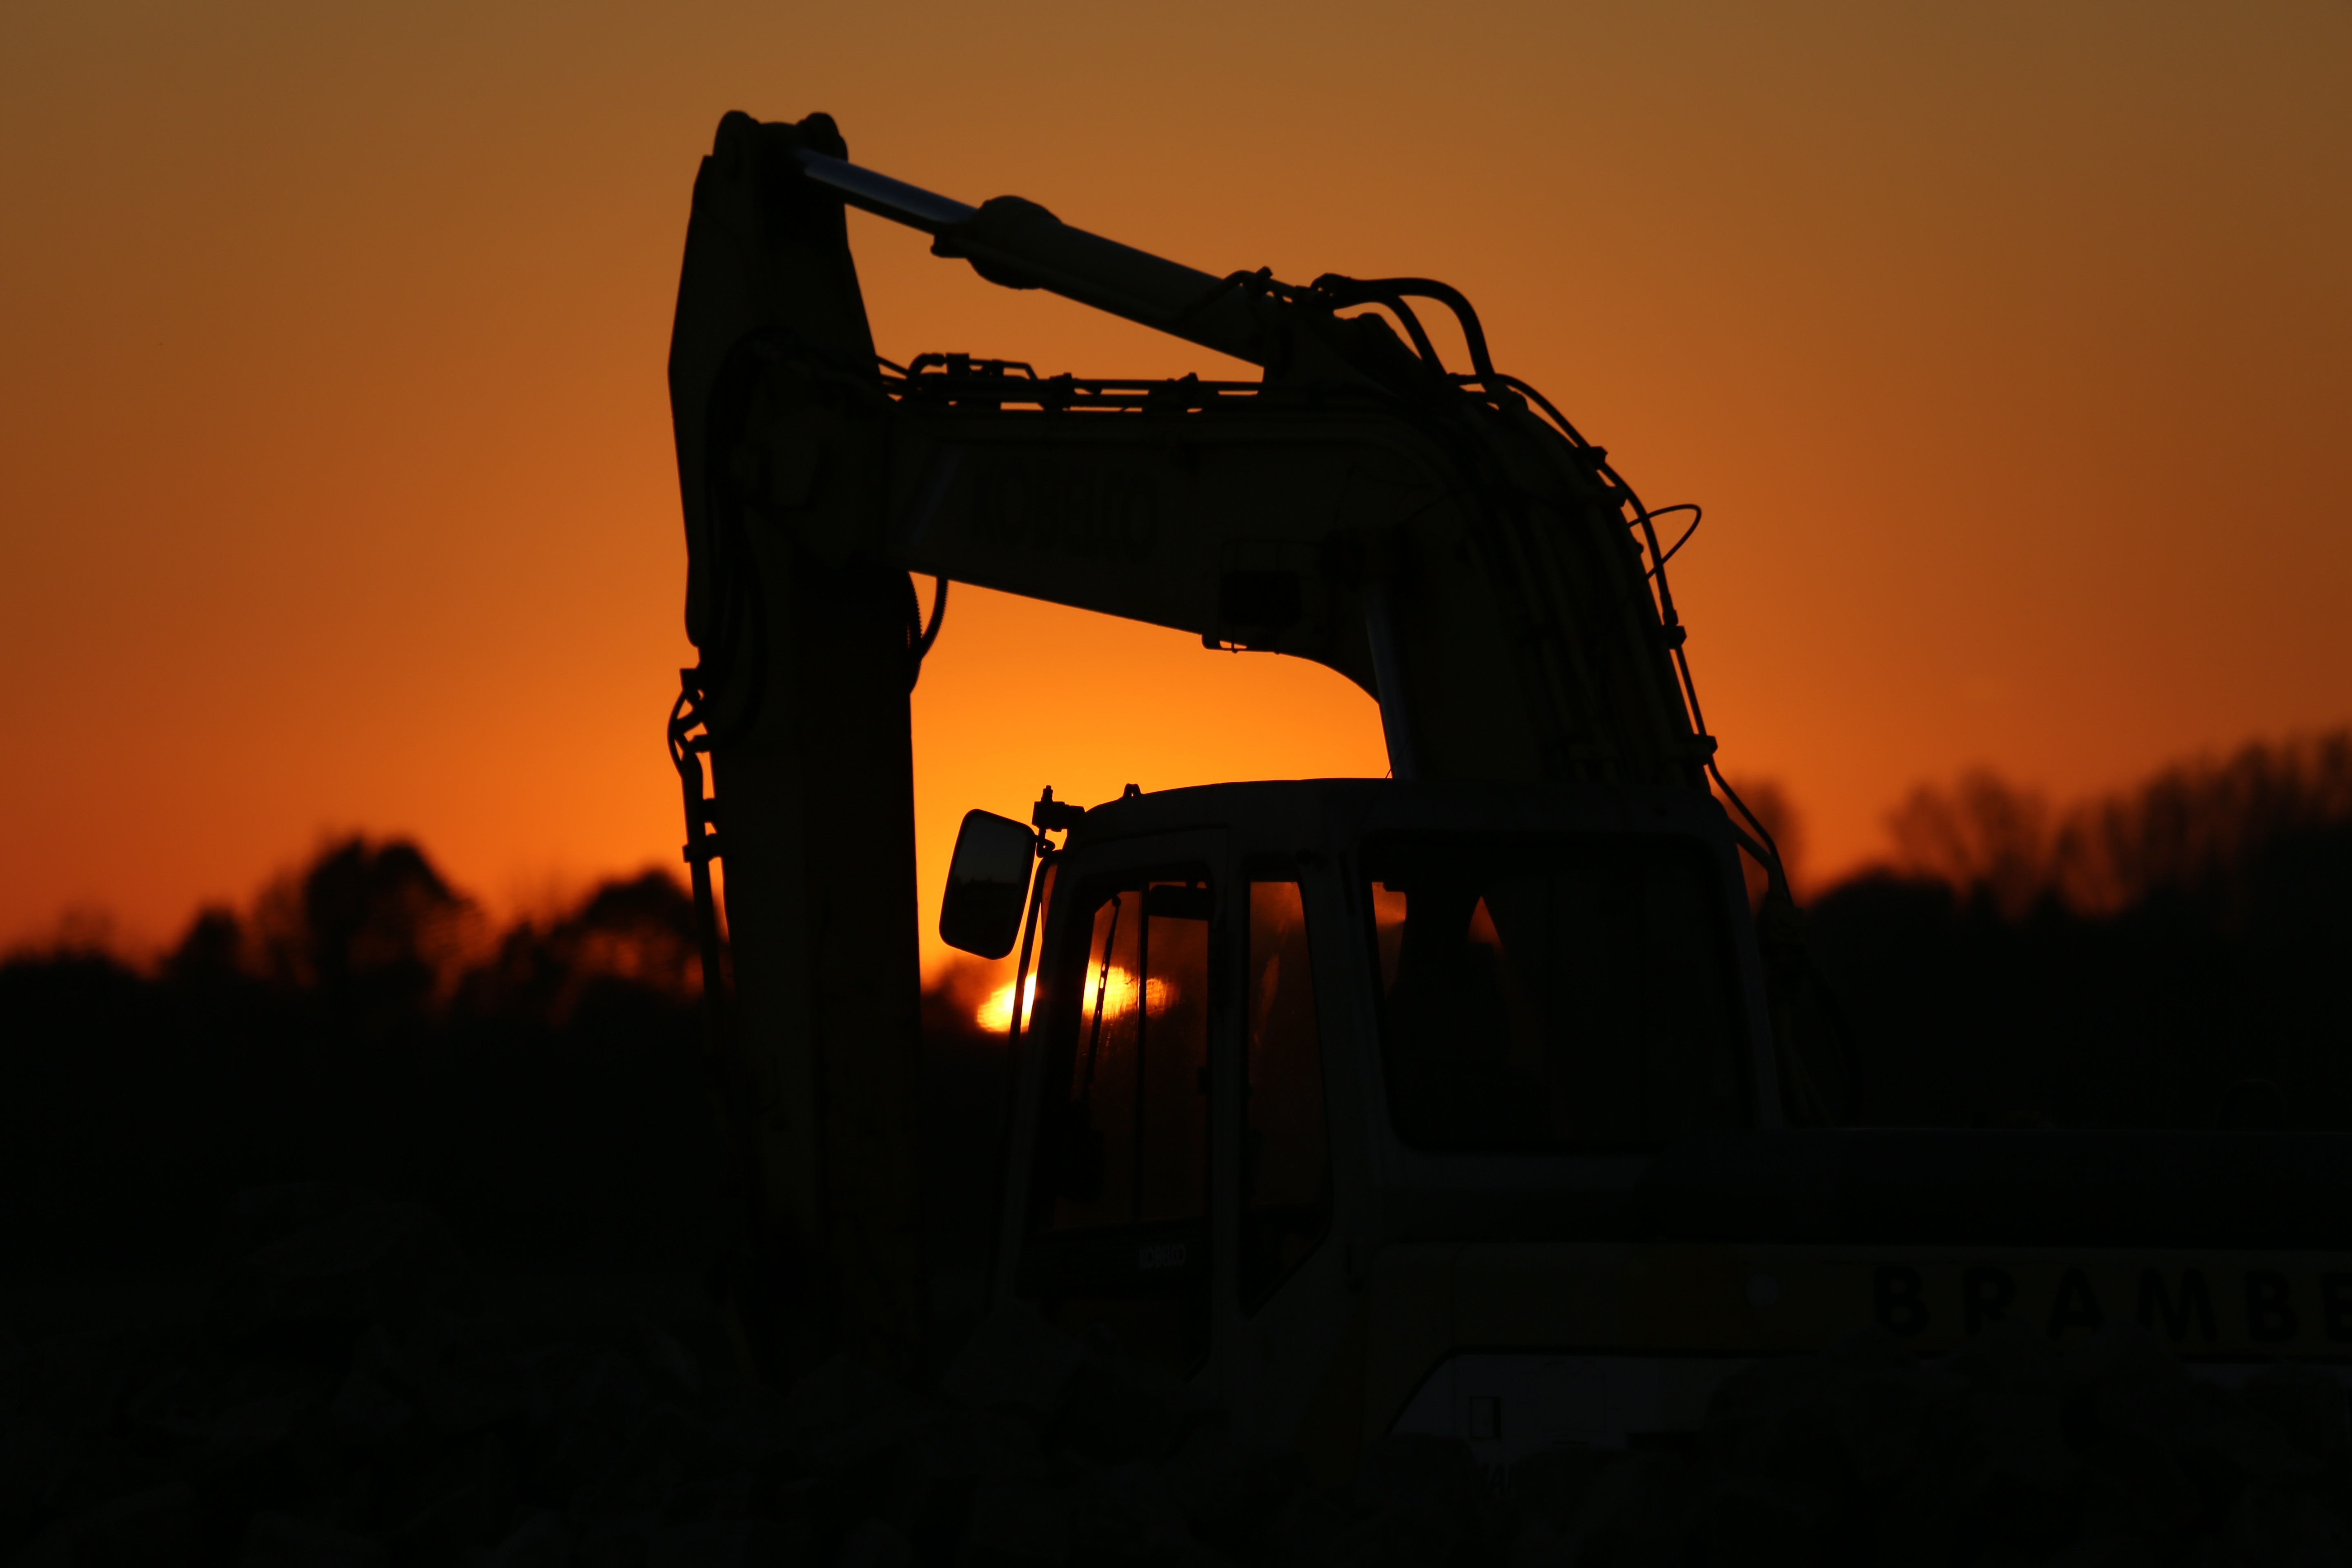
silhouette, light, sun, sunrise, sunset, sunlight, morning, dawn, dusk, evening, truck, vehicle, darkness, outdoors